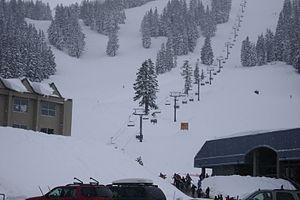
Le mont Bachelor est un stratovolcan éteint culminant à 2 764 mètres d’altitude dans le centre de l'Oregon, au Nord-Ouest des États-Unis. Il fait partie de la chaîne des Cascades et se trouve au sud des Three Sisters, dans la forêt nationale de Deschutes. Il abrite depuis 1958 une station de sports d'hiver.
La station de sports d'hiver Mount Bachelor est localisée dans l’État de l’Oregon à l’ouest des États-Unis. La station la plus étendue de l’Oregon est logée à proximité du mont Bachelor, un volcan localisé dans la région montagneuse de la chaine des Cascades. Le domaine skiable s’étend sur près de 1 490 hectares et dispose de douze remontées mécaniques pour 71 pistes. L’altitude du domaine varie de 1 737 m à 2 743 m.